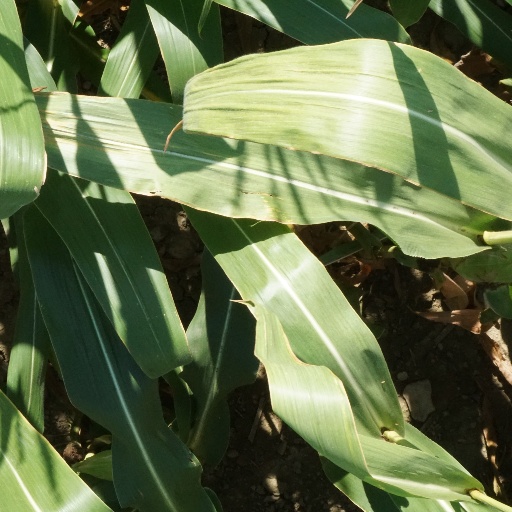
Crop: maize; corn